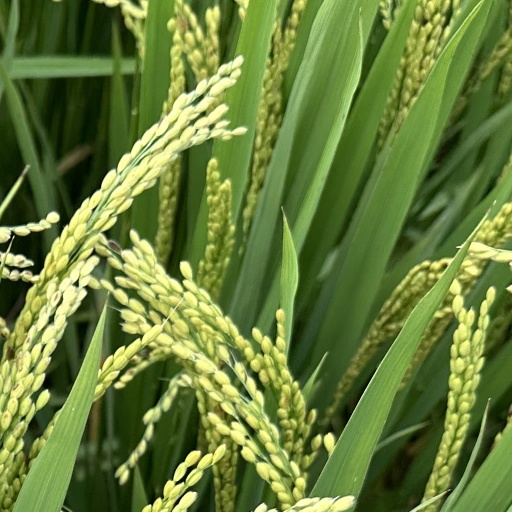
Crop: rice